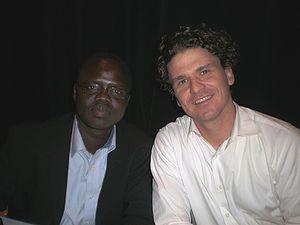
Le Grand Quoi, sous-titré Autobiographie de Valentino Achak Deng, est un roman américain de Dave Eggers publié originellement en 2006. Il s'agit d'une biographie romancée, basée sur le récit oral autobiographique de Valentino Achak Deng, sud-soudanais devenu américain en 2001.